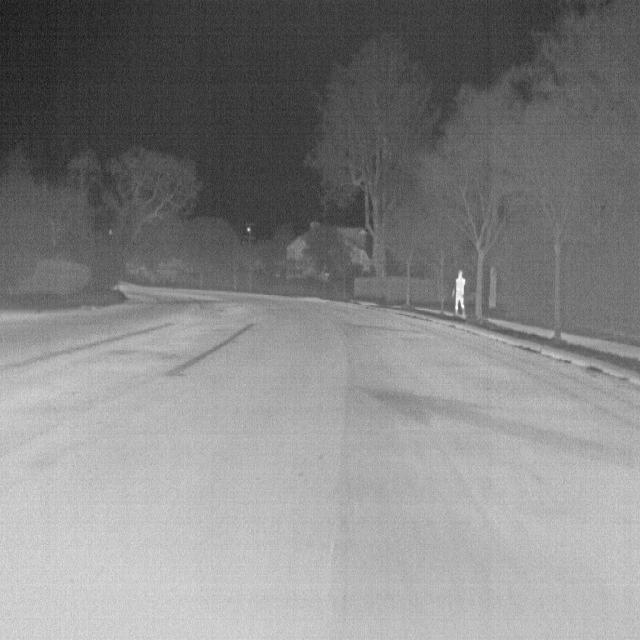
Detected objects:
label: person